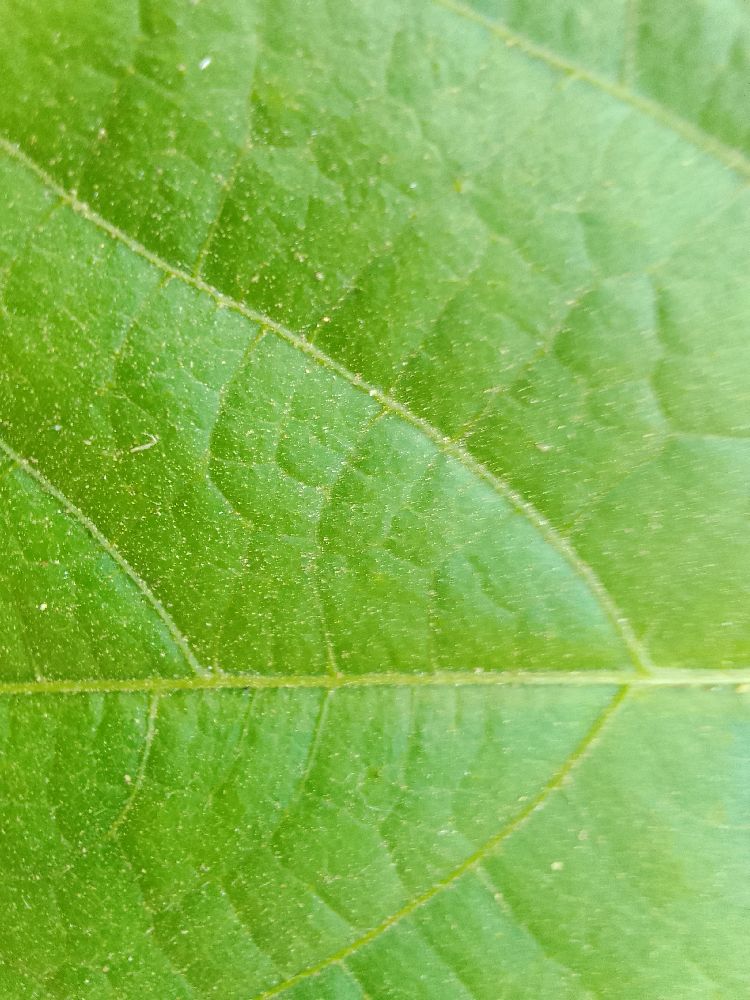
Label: healthy